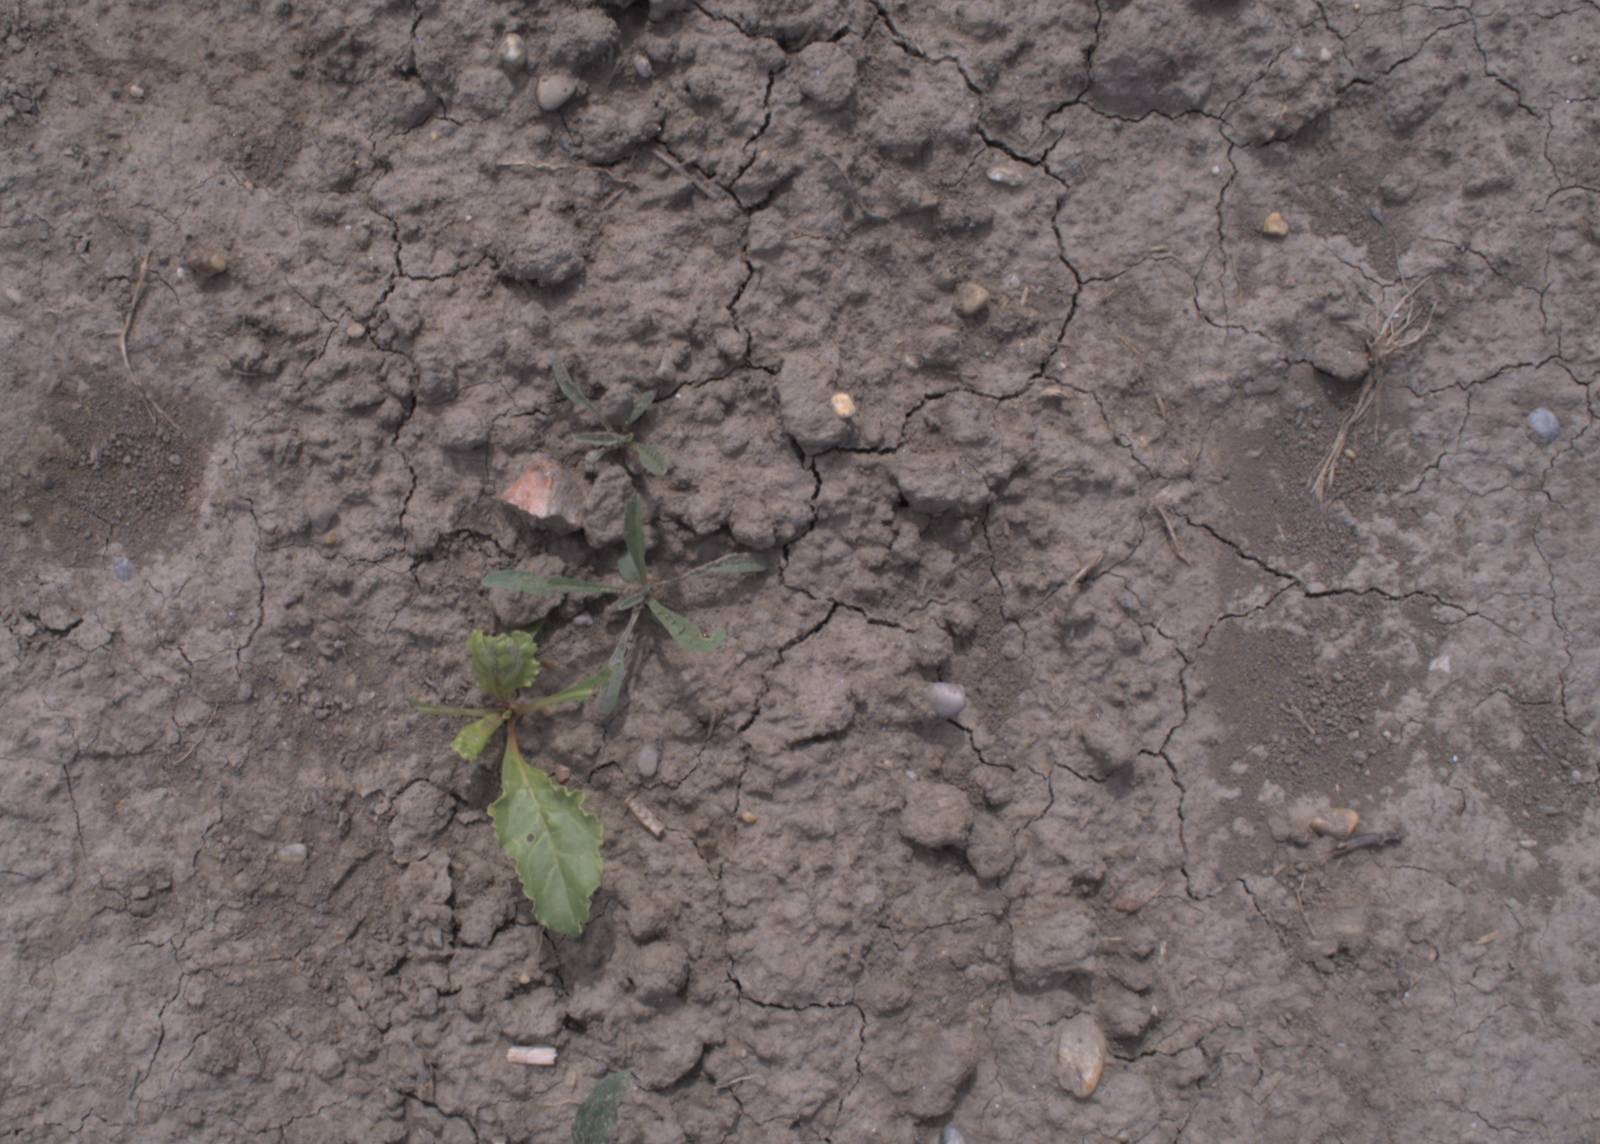
Capture date: 24.08.2020 13:37:33
Weather: mixed
Wind: medium
Seeding date: 21.07.2020
Plant canopy height (mm): 910